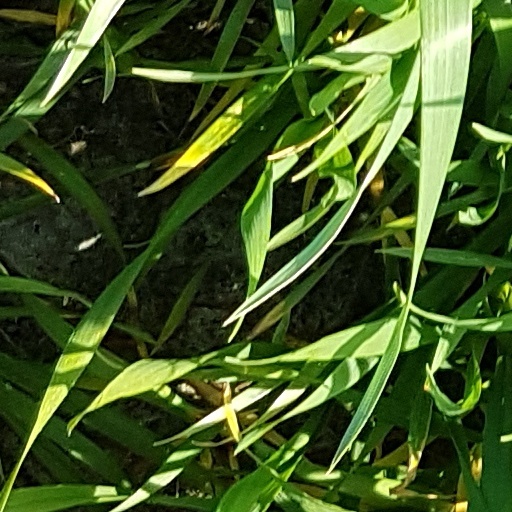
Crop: wheat